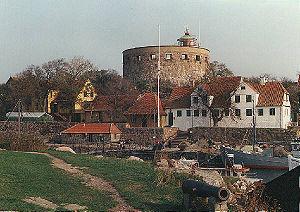
Cet article dresse la liste de phares et de bateaux-phares au Danemark.